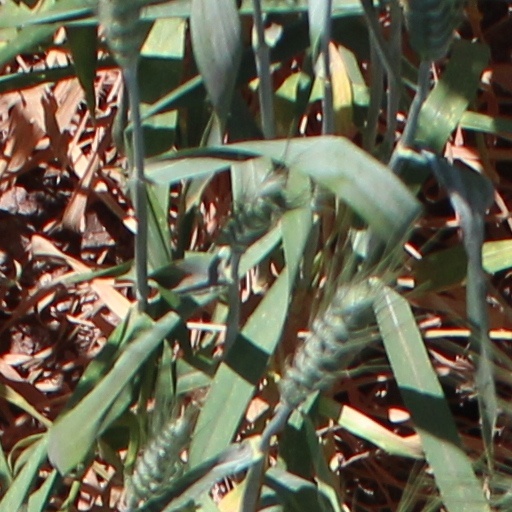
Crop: wheat